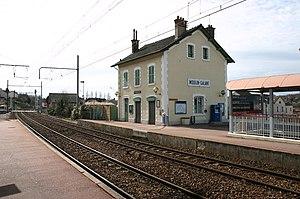
La gare de Moulin-Galant est une gare ferroviaire française de la ligne de Villeneuve-Saint-Georges à Montargis, située sur le territoire de la commune de Corbeil-Essonnes, dans le département de l'Essonne en région Île-de-France.